Juan Sebastián Elcano

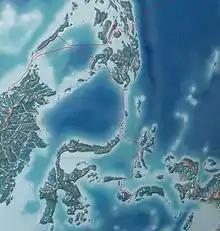
Route of the Spanish expedition through the Spice Islands. The red cross shows the location of Mactan Island in the Philippines, where Magellan was killed in 1521.

Elcano participated in a fierce mutiny against Ferdinand Magellan before the convoy discovered the Strait of Magellan, the passage between mainland South America and Tierra del Fuego. His life was spared by Magellan and after five months of hard labour in chains he was made captain of the carrack. "Santiago" was later destroyed in a storm. The fleet sailed across the Atlantic Ocean to the eastern coast of Brazil and into what is now Puerto San Julián in Argentina. Several months later they discovered a passage now known as the Strait of Magellan located in the southern tip of South America and sailed through the strait. The crew of "San Antonio" mutinied and returned to Spain. On 28 November 1520, three ships set sail for the Pacific Ocean and about 19 men died before they reached Guam on 6 March 1521. Conflicts with the nearby island of Rota prevented Magellan and Elcano from resupplying their ships with food and water. They eventually gathered enough supplies and continued their journey to the Philippines and remained there for several weeks. Close relationships developed between the islanders and the Spaniards, who began to evangelize and convert the Cebuano tribes to Christianity; they also became involved in tribal warfare between rival Filipino groups on Mactan Island.